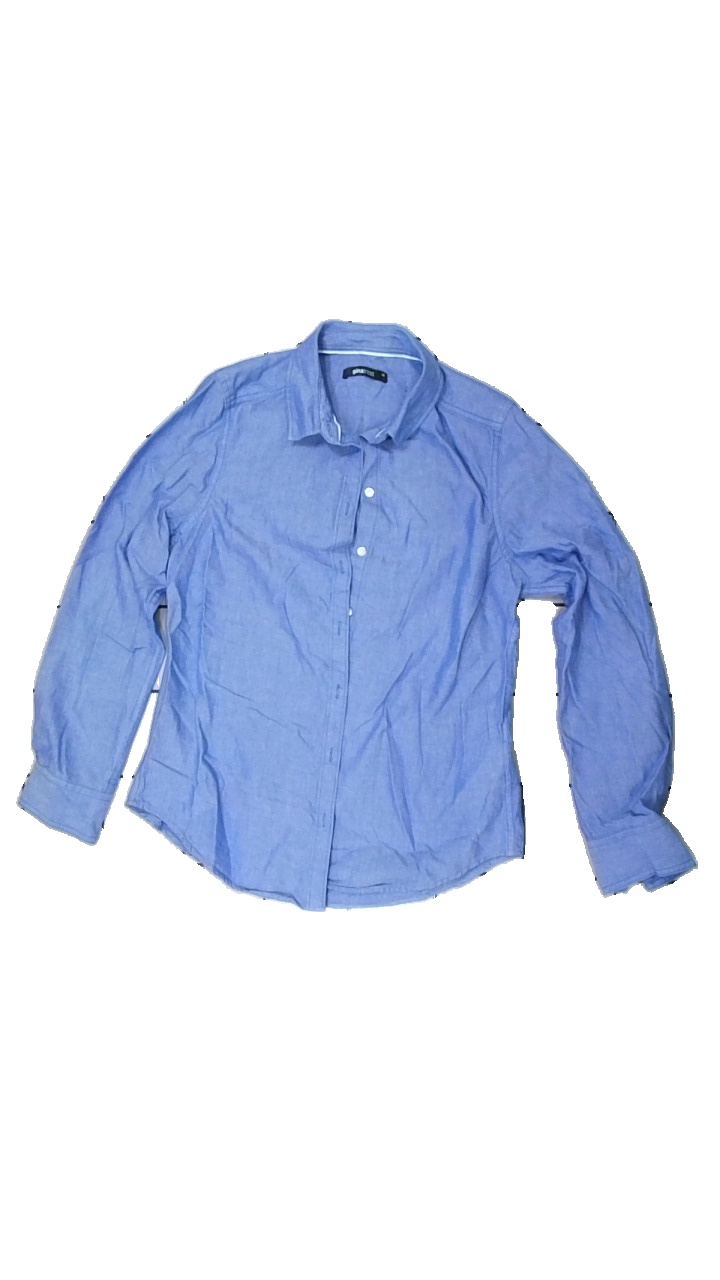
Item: Shirt (Ladies)
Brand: Gina Tricot
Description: blå skjorta
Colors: Blue
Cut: Regular
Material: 100% cotton
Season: All
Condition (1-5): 5
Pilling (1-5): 5
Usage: Reuse
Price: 50-100